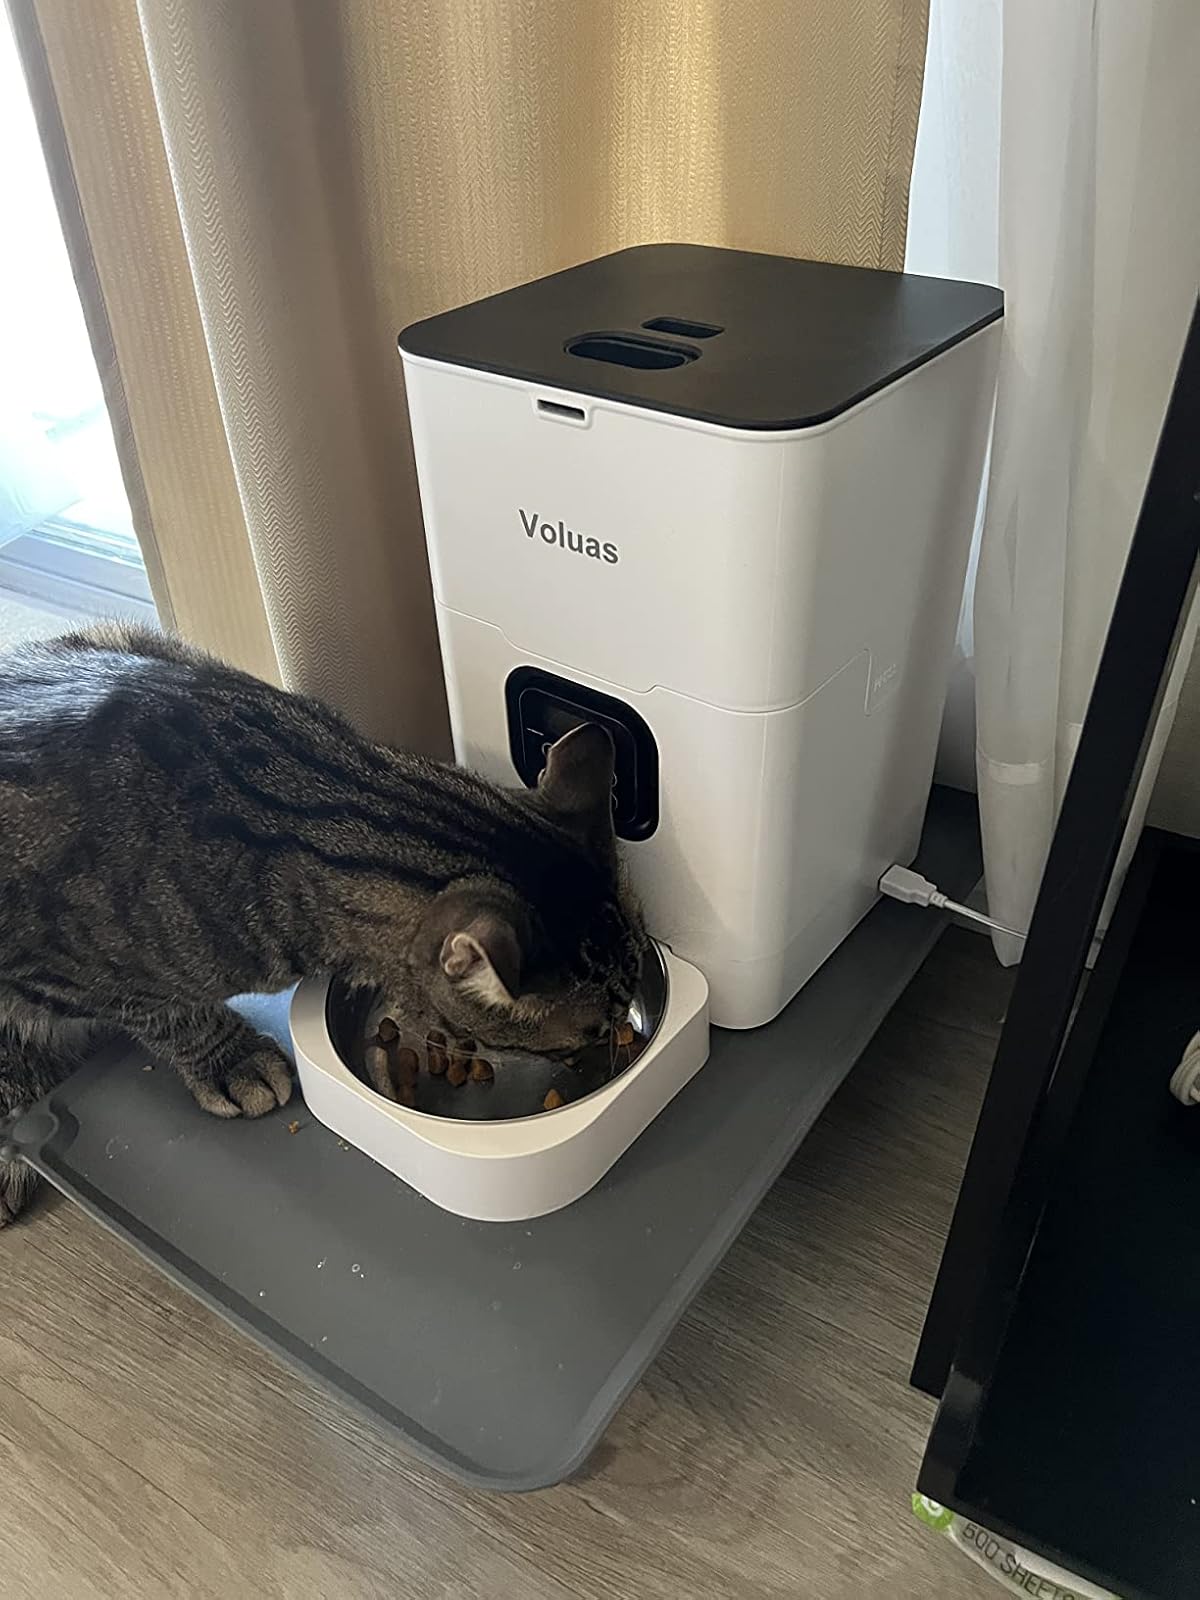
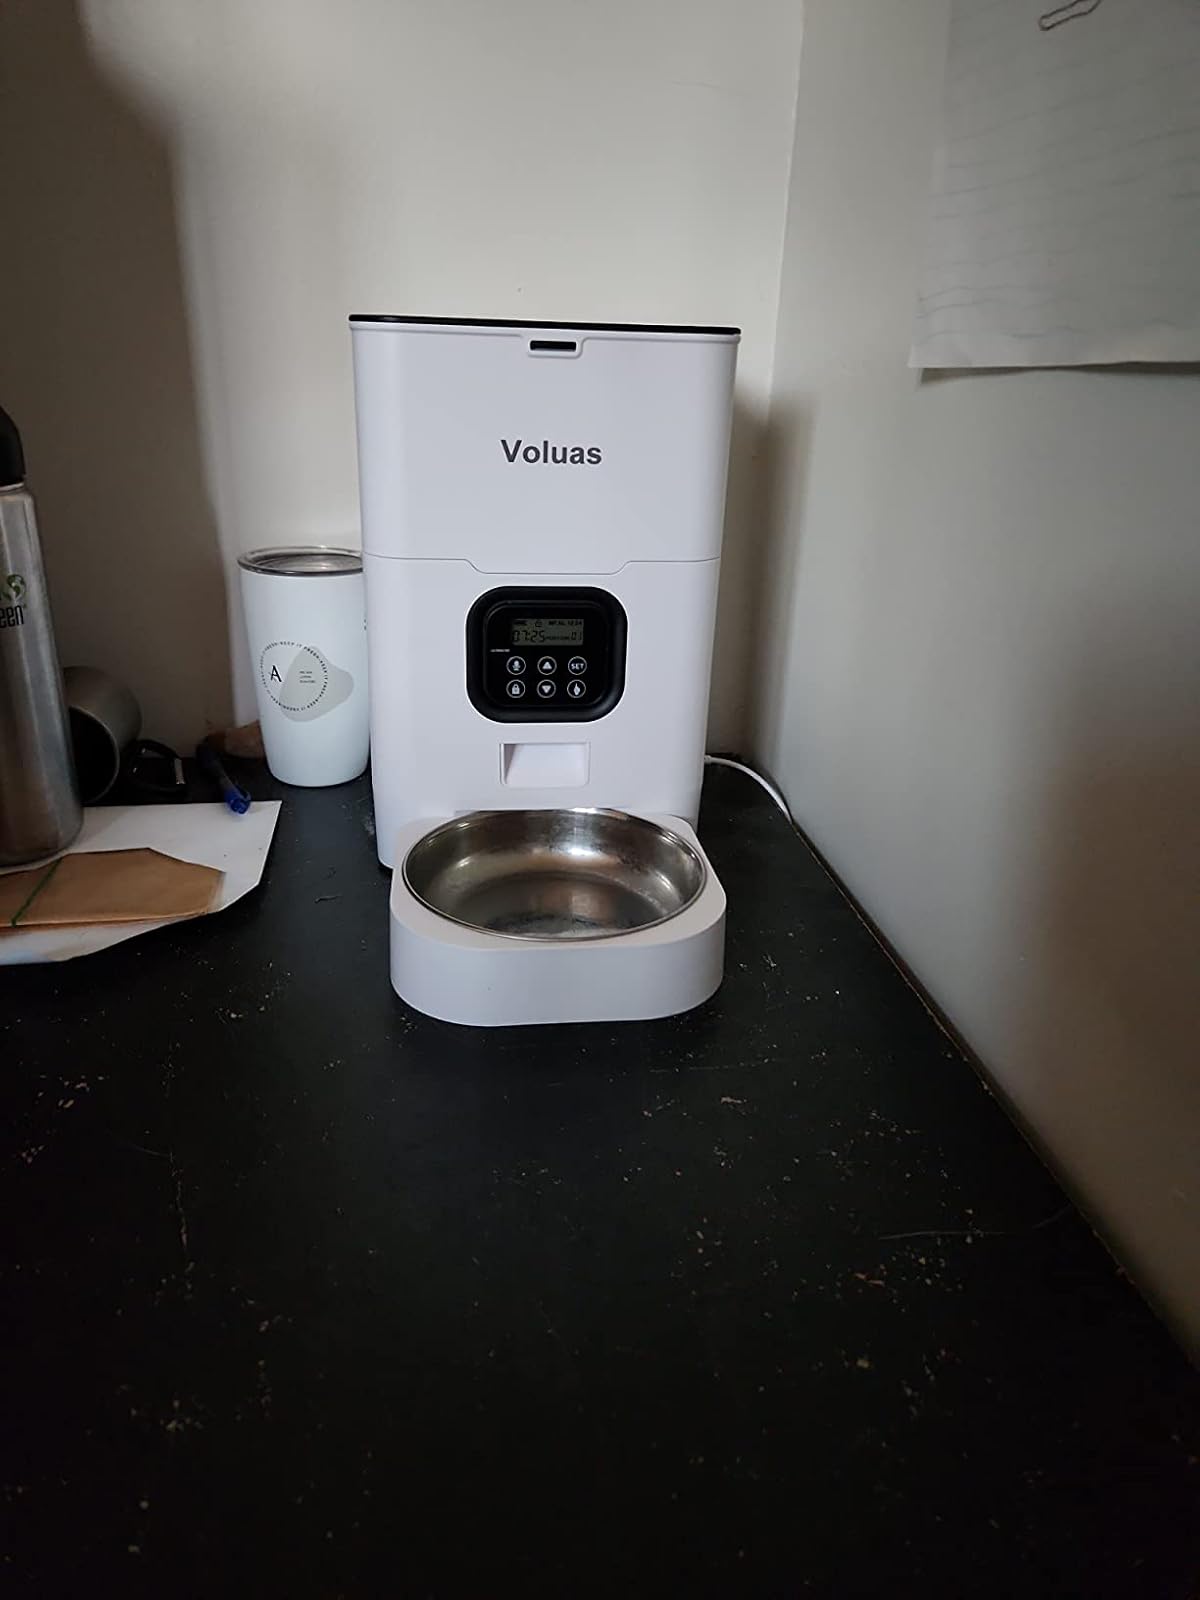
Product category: items_feeder
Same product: yes